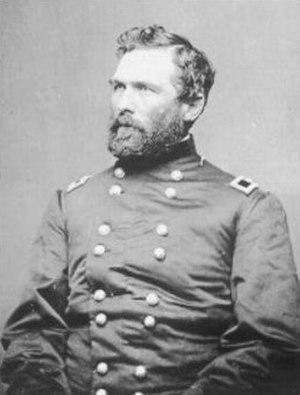
Hiram Gregory Berry est un major général de l'Union. Il est enterré à Rockland, État du Maine.